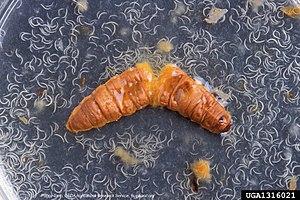
Heterorhabditis est un genre de nématodes appartenant à l'ordre des Rhabditida et à la famille des Heterorhabditidae.
Heterorhabditis bacteriophora est une espèce de nématode de la famille des Heterorhabditidae. Ce nématode est un endoparasite obligatoire des insectes qui héberge dans son tube digestif une espèce de bactérie entérique, Photorhabdus luminescens, létale pour les insectes parasités. Il est de ce fait intéressant dans la lutte biologique contre certains insectes ravageurs, dont le doryphore et les otiorhynques.